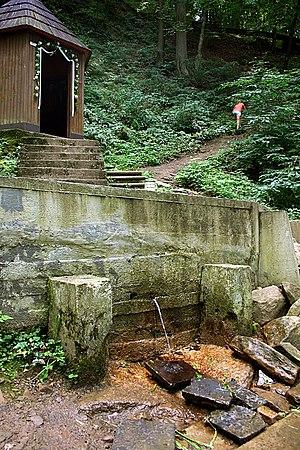
Dukla est une ville de Pologne, située dans le sud-est du pays dans la voïvodie des Basses-Carpates, sur la route qui conduit en Slovaquie par le col de Dukla. Elle est le chef-lieu de la gmina de Dukla, dans le powiat de Krosno.